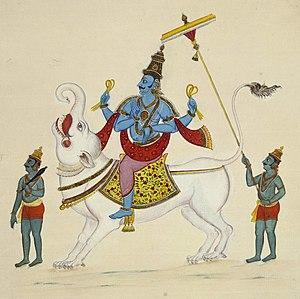
Un deva ou déva désigne à l'origine dans la religion védique une puissance agissante qui se manifeste dans les phénomènes naturels et mentaux, qui n'est ni ontologique, ni personnelle, ni symbolique, ni surnaturelle. Ce terme désignera par la suite un dieu dans l'hindouisme.